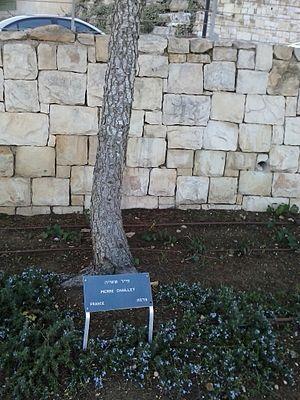
Pierre Chaillet est un prêtre catholique français de la Compagnie de Jésus, résistant, théologien et enseignant né le 13 mai 1900 à Scey-Maisières. Il est mort le 27 avril 1972 à Lyon.